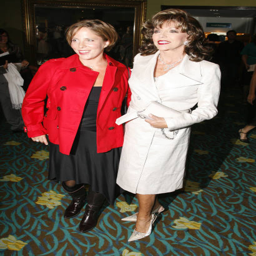
actors attend the spring show .